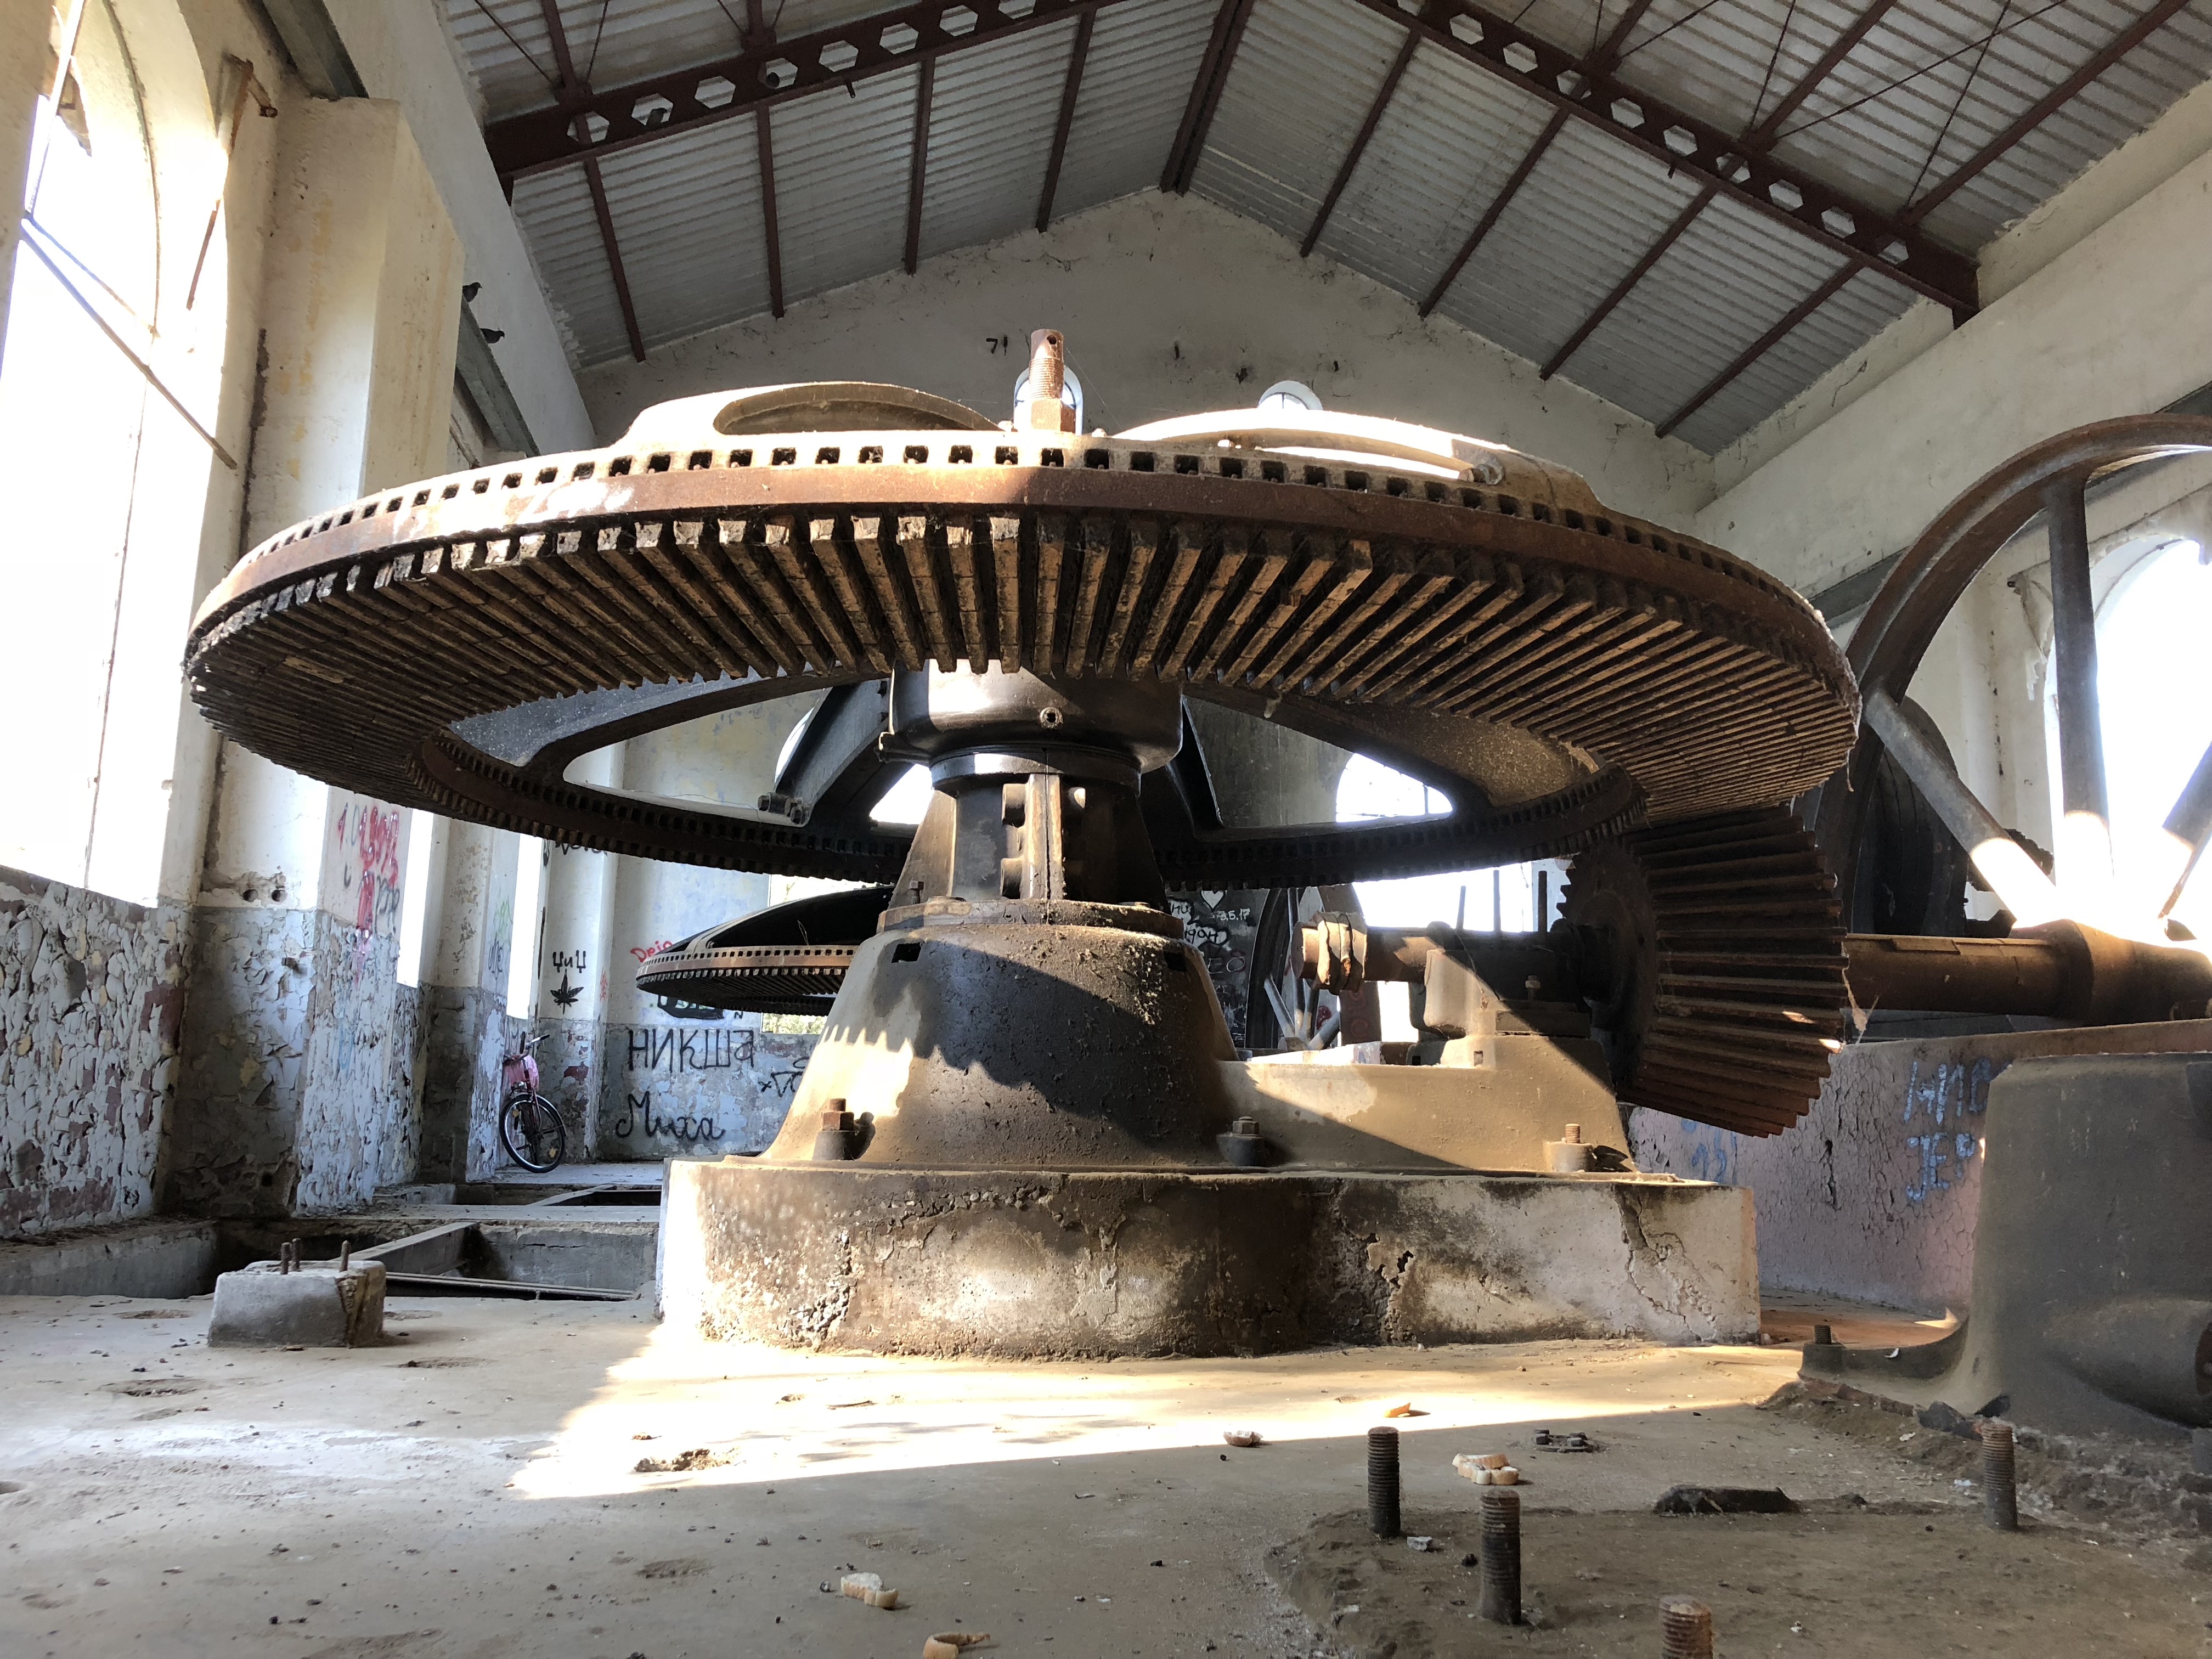
plant